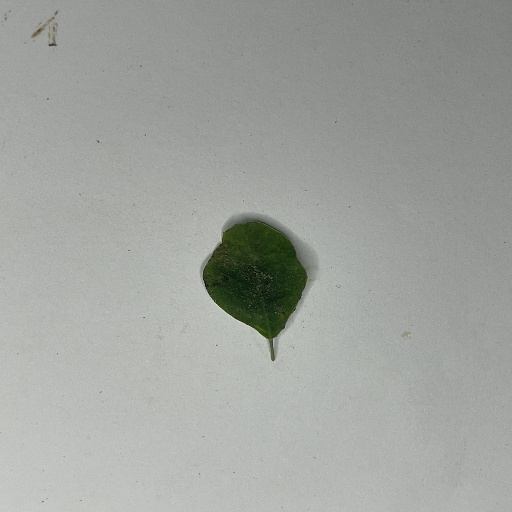
Species: Sojina
Leaf condition: Bacterial Spot